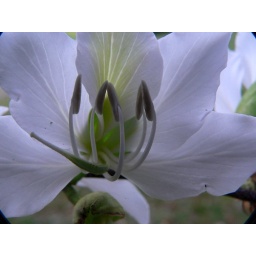
a white flower growing upon a tree.photographed in a park at Rothwell, Queensland.